Varendra

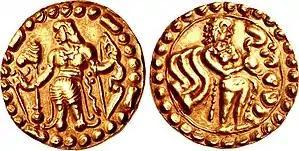
Coin of a king of the Kaivartas in Varendra, circa 640–730 CE.

Varendra, also known as Barind, was an ancient and historical territory of Northern Bengal, now mostly in Bangladesh and a little portion in the Indian state of West Bengal and Eastern Bihar.